Elrey Borge Jeppesen

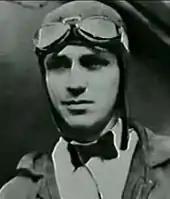
Jeppesen, before 1923

Elrey Borge Jeppesen (January 28, 1907 – November 26, 1996) was an American aviation pioneer noted for his contributions in the field of air navigation. He worked as a pilot and began making detailed notes about his routes at a time when aviators had to rely on little more than automobile road maps and landmarks for navigation. He created manuals and charts that enabled pilots to fly much more safely. Finding a demand existed for his work, he founded the Jeppesen company in 1934 to sell what he had developed.